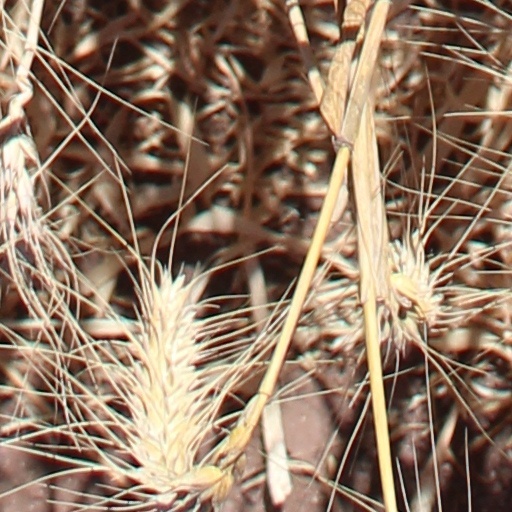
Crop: wheat